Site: brandenburg
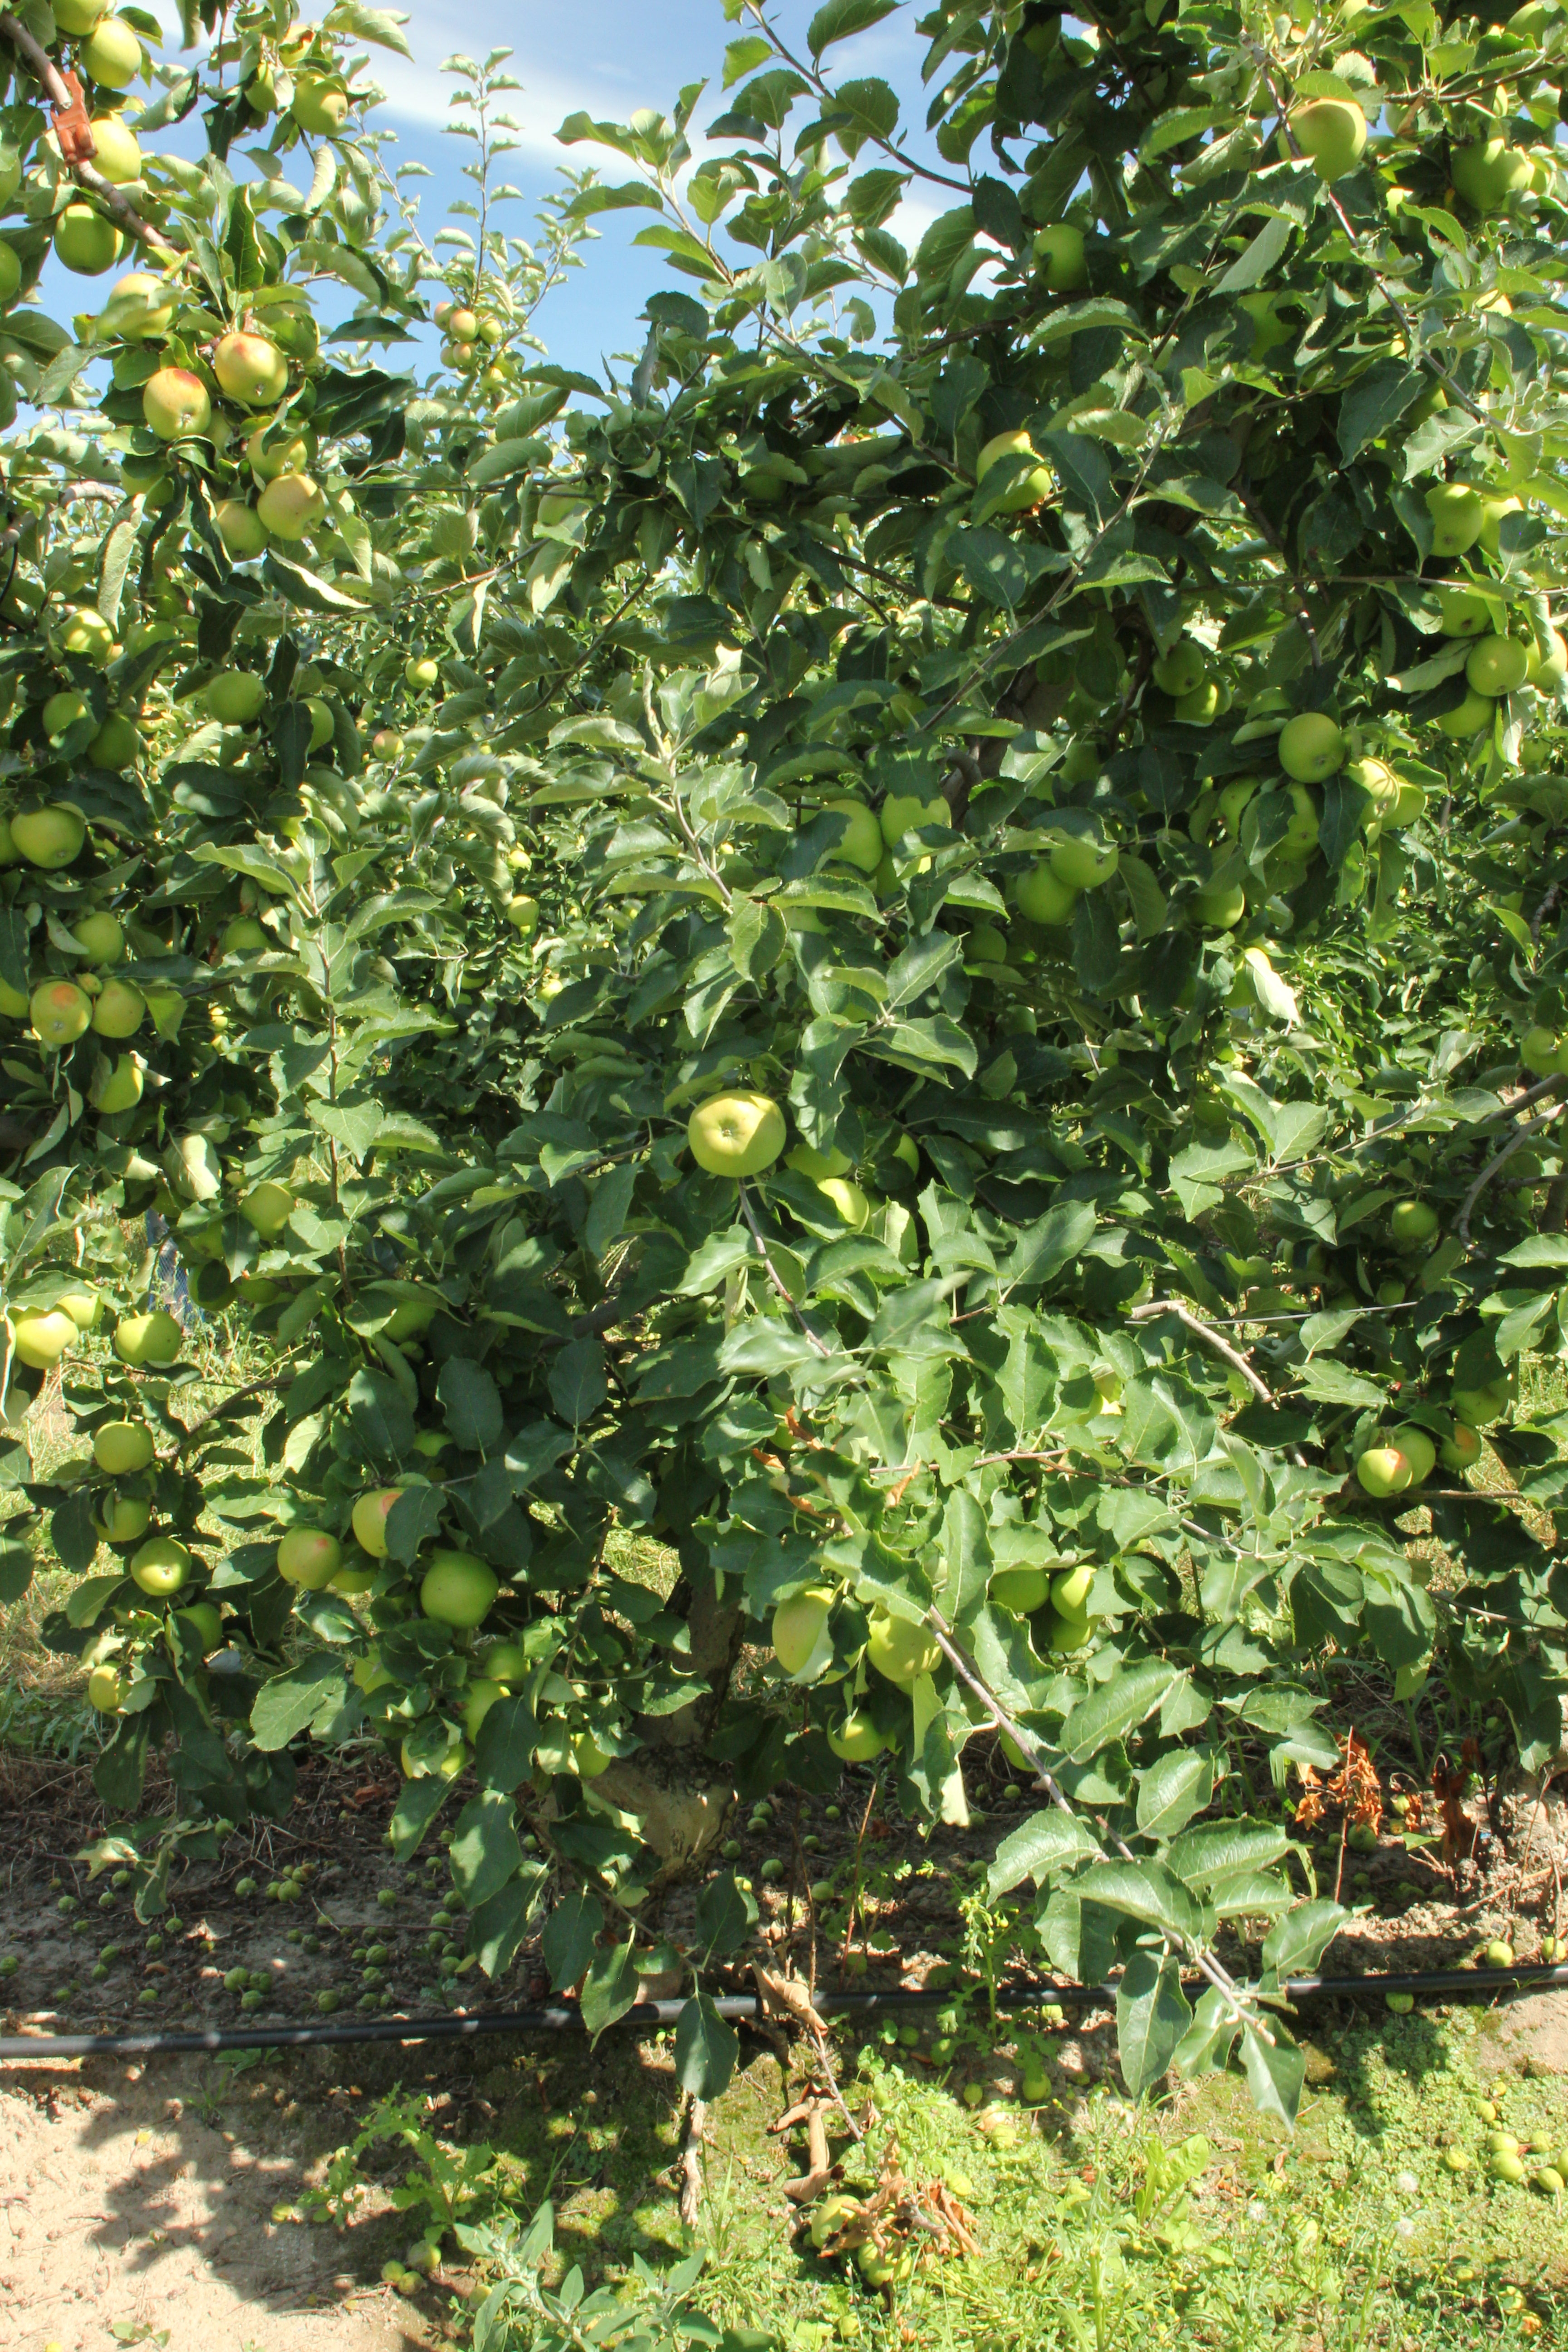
Growth stage (BBCH 77): Development of fruit